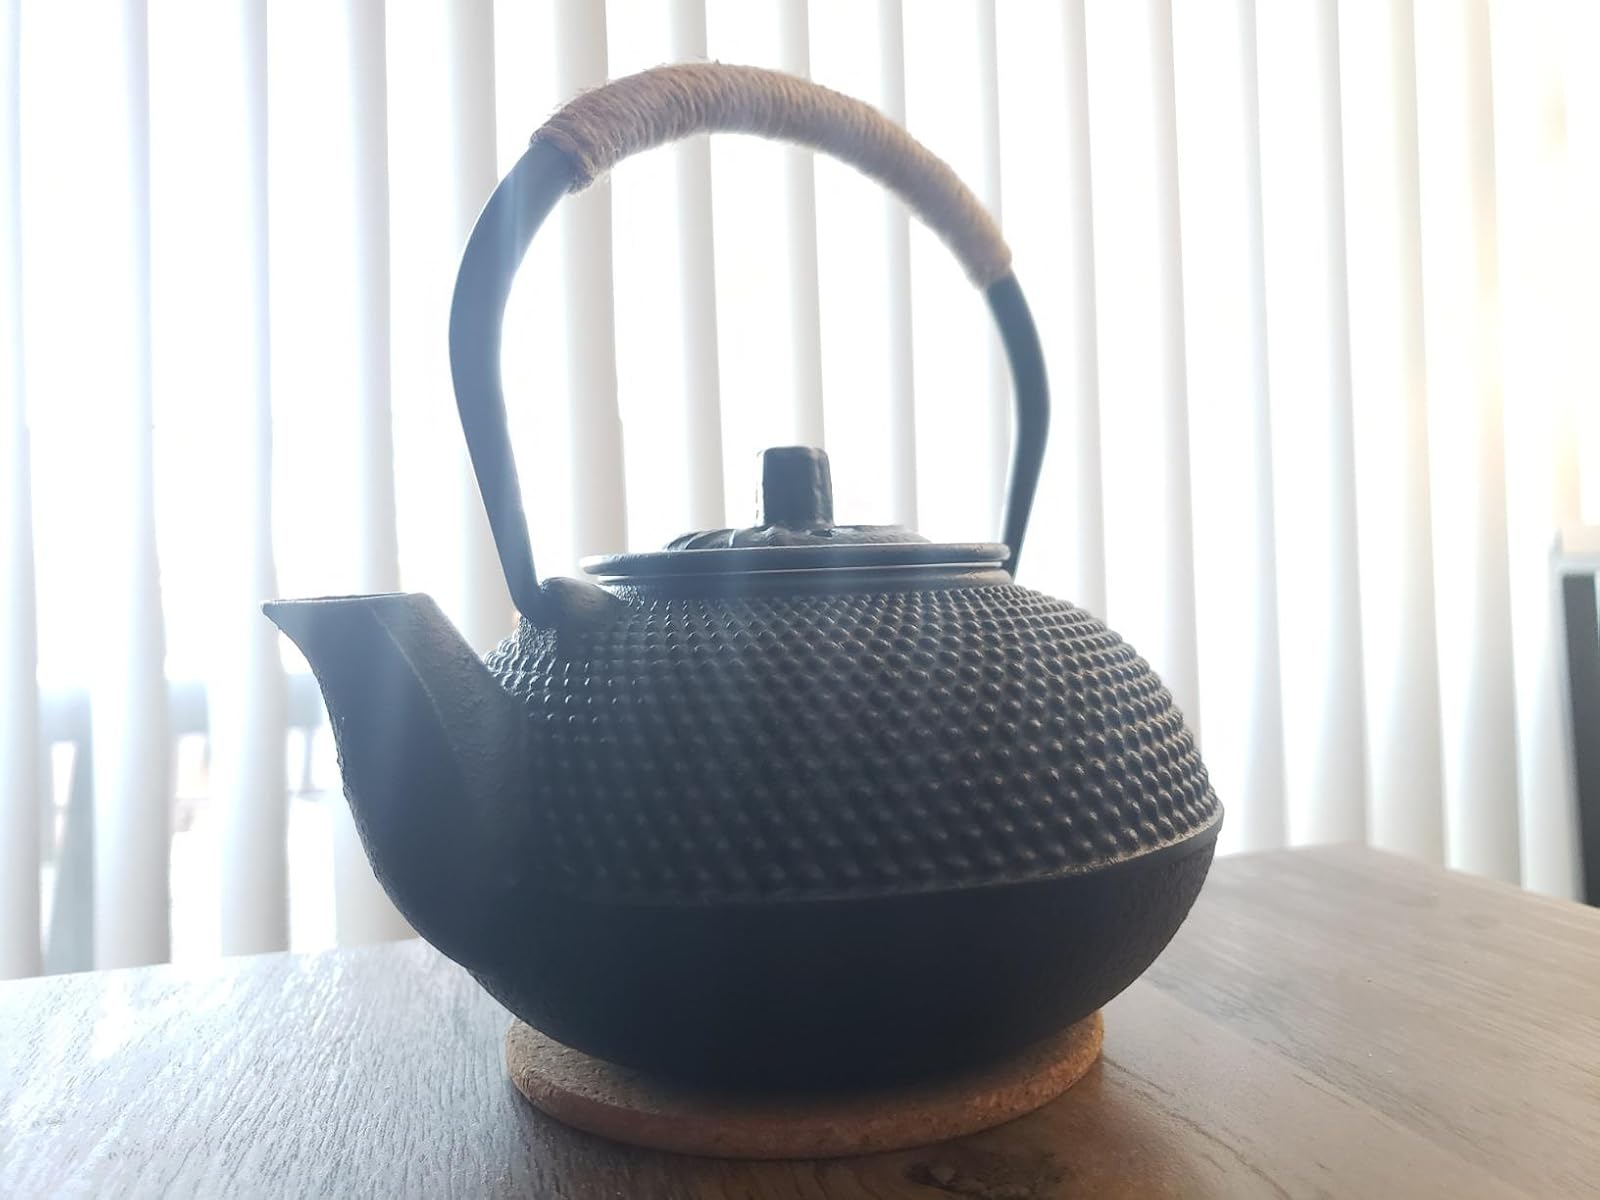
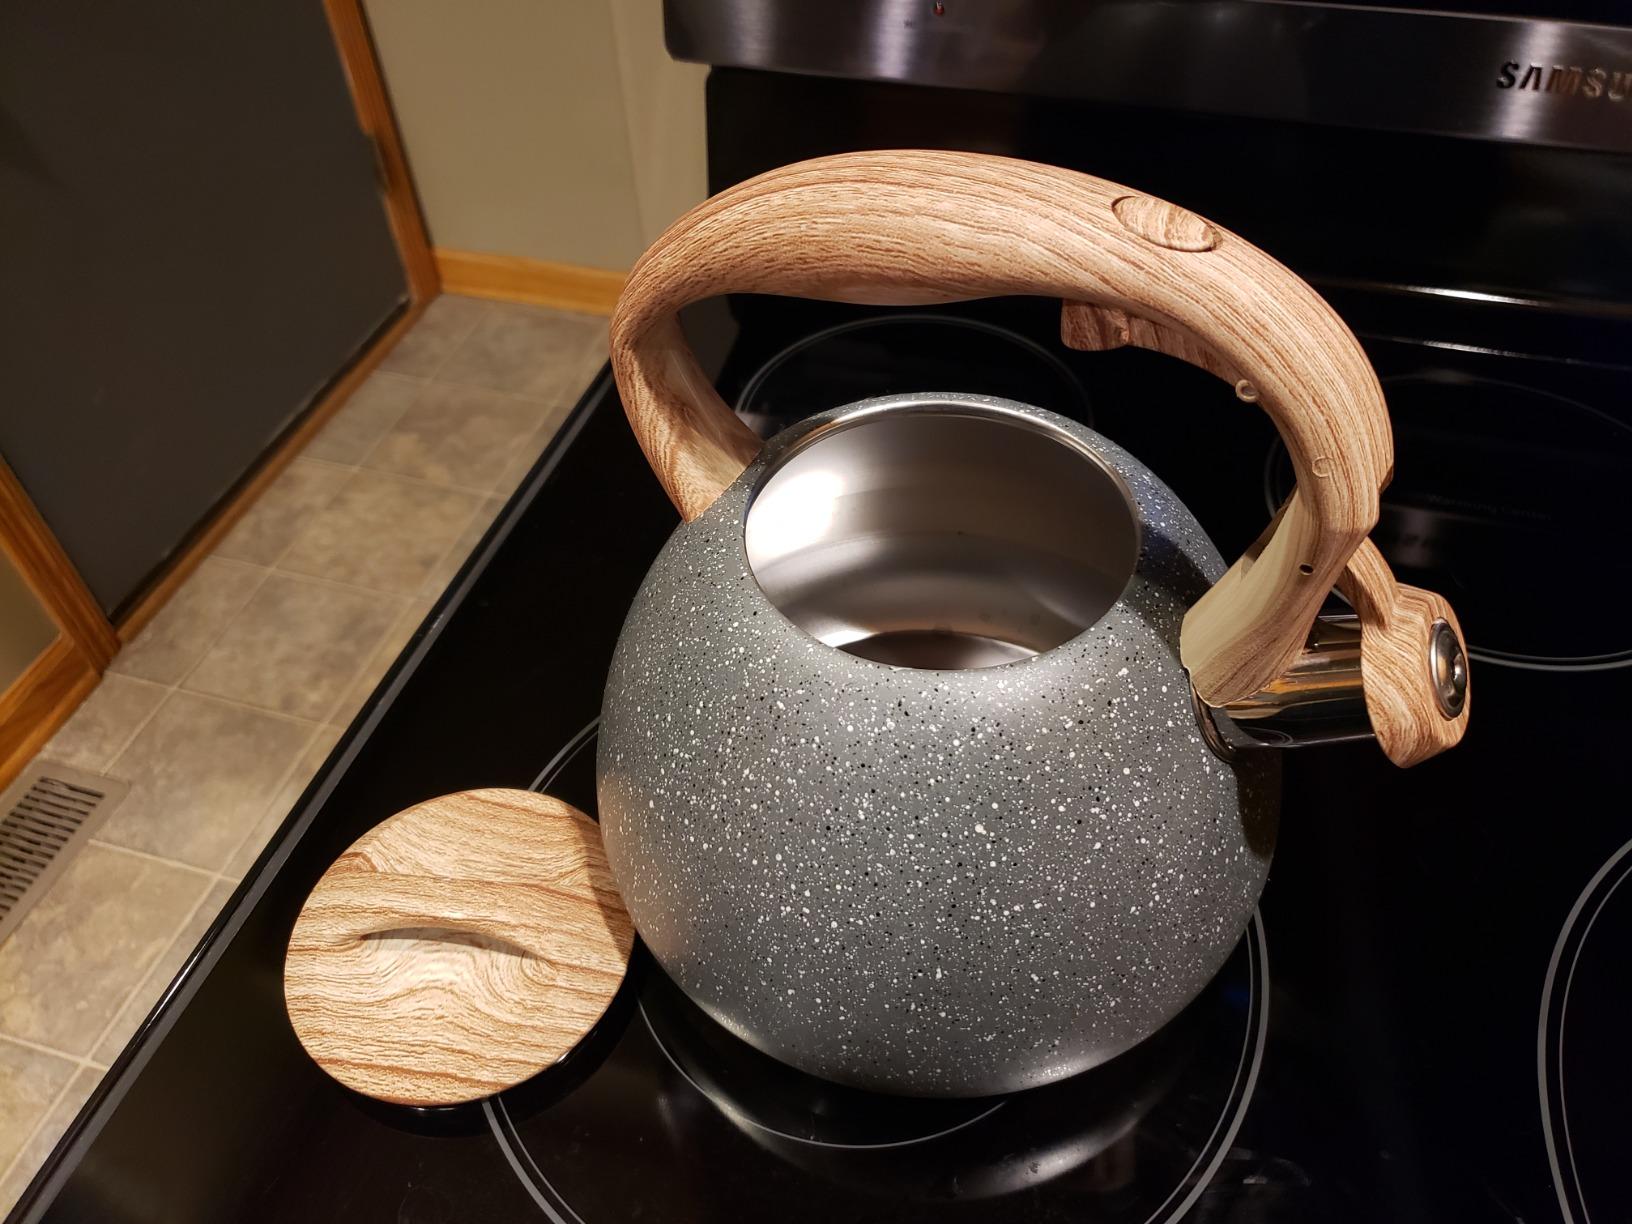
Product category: items_kettle
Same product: no